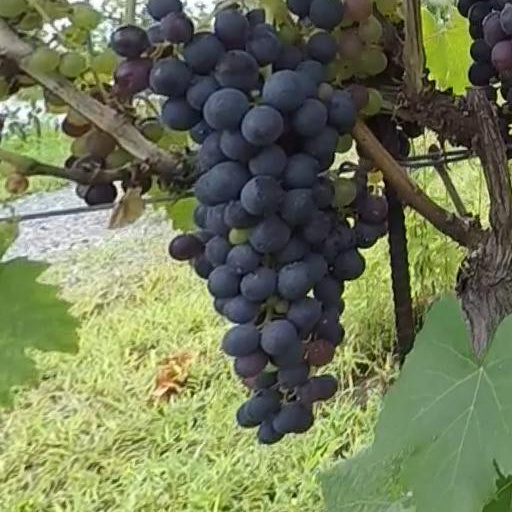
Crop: grape